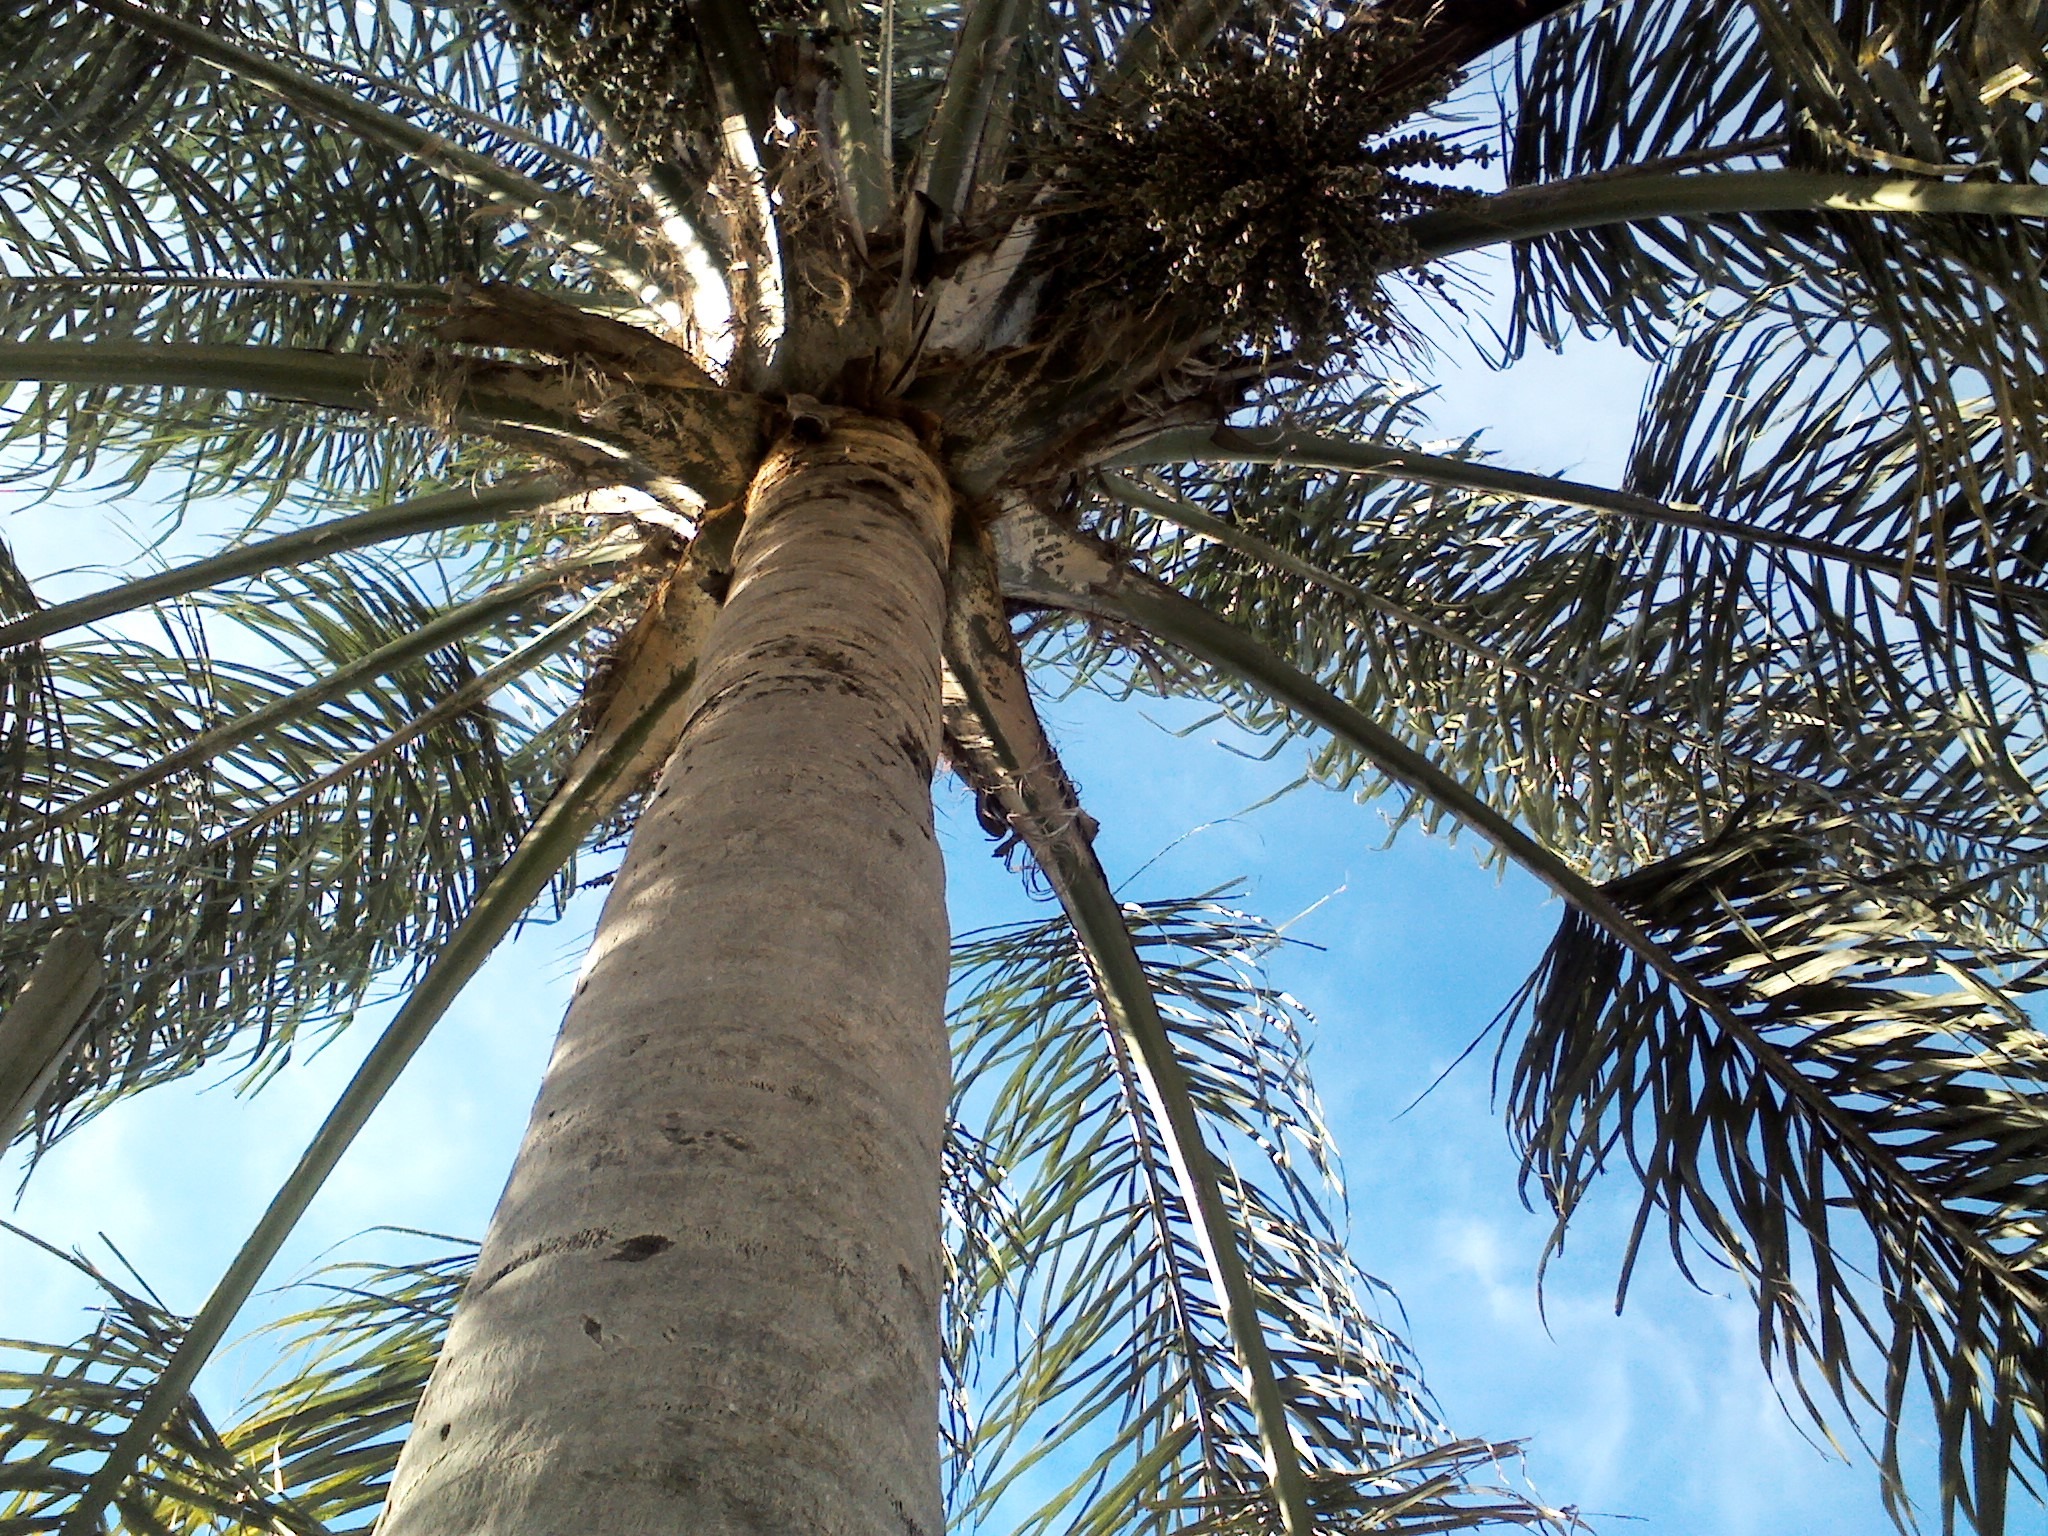
tree, branch, plant, sky, palm tree, food, produce, botany, leaves, flowering plant, date palm, woody plant, land plant, arecales, palm family, borassus flabellifer